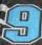
Number: 9